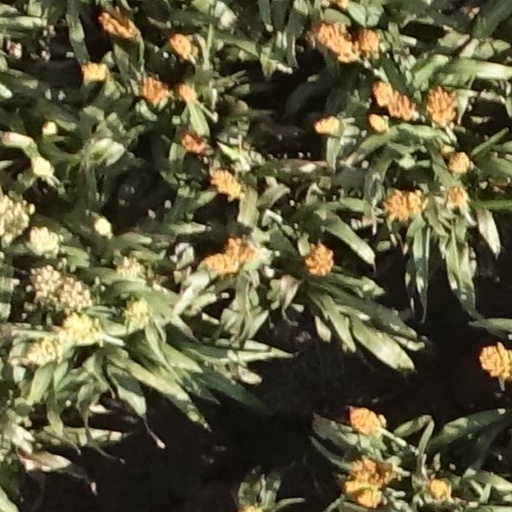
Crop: sorghum